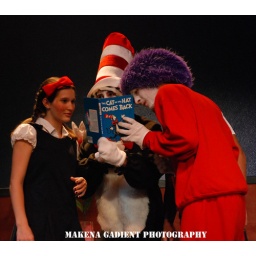
cat in the hat 12